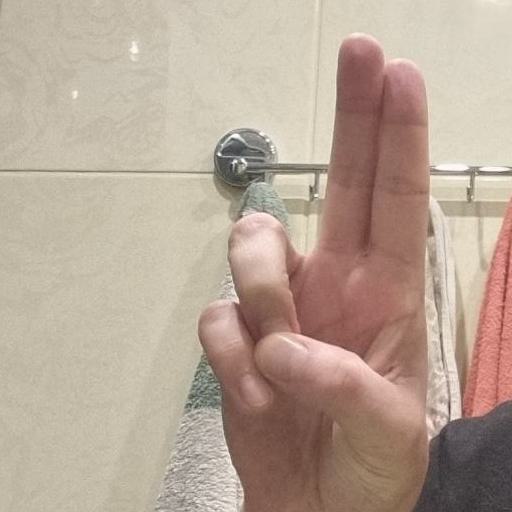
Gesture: two_up